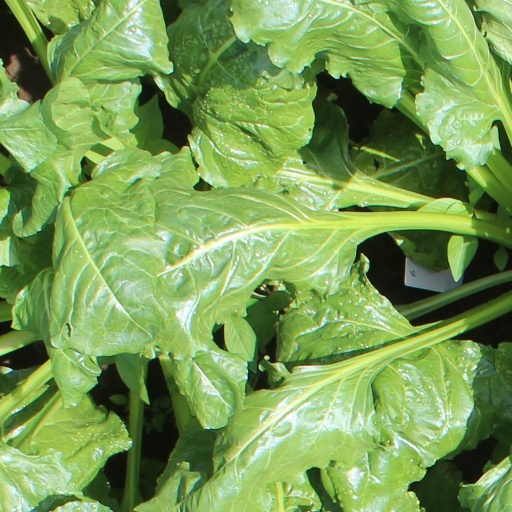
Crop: sugar beet